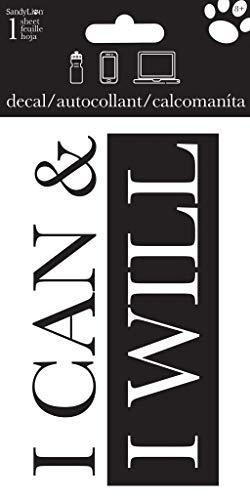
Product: Trends International I Can & I Will - 4 Color Decal 4 X 8
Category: Toys & Games | Arts & Crafts | Stickers
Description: Great Condition.
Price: $4.68
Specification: ProductDimensions:8x4.2x0inches|ItemWeight:0.32ounces|ShippingWeight:0.32ounces(Viewshippingratesandpolicies)|ASIN:B07R1DPBVG|Manufacturerrecommendedage:5-18years